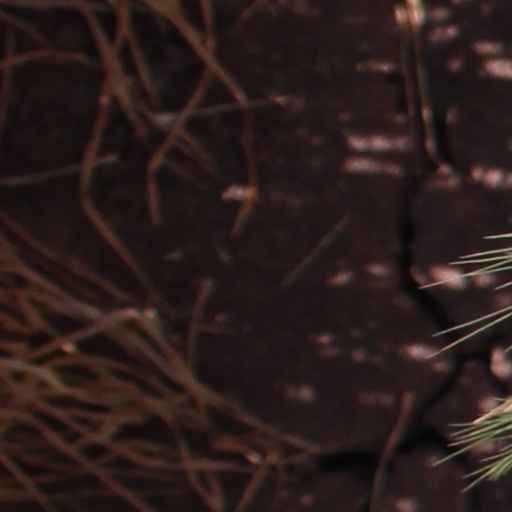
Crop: wheat